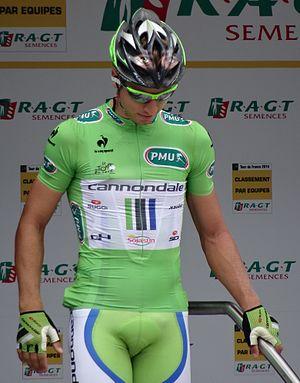
Reportage photographique réalisé le mardi 8 juillet à l'occasion du départ de la quatrième étape du Tour de France 2014 au Touquet-Paris-Plage, Nord-Pas-de-Calais, France.
L'UCI World Tour 2014 est la quatrième édition de l'UCI World Tour, le successeur du calendrier mondial et du ProTour. Les mêmes 29 épreuves des éditions 2012 et 2013 sont incluses dans cette compétition.